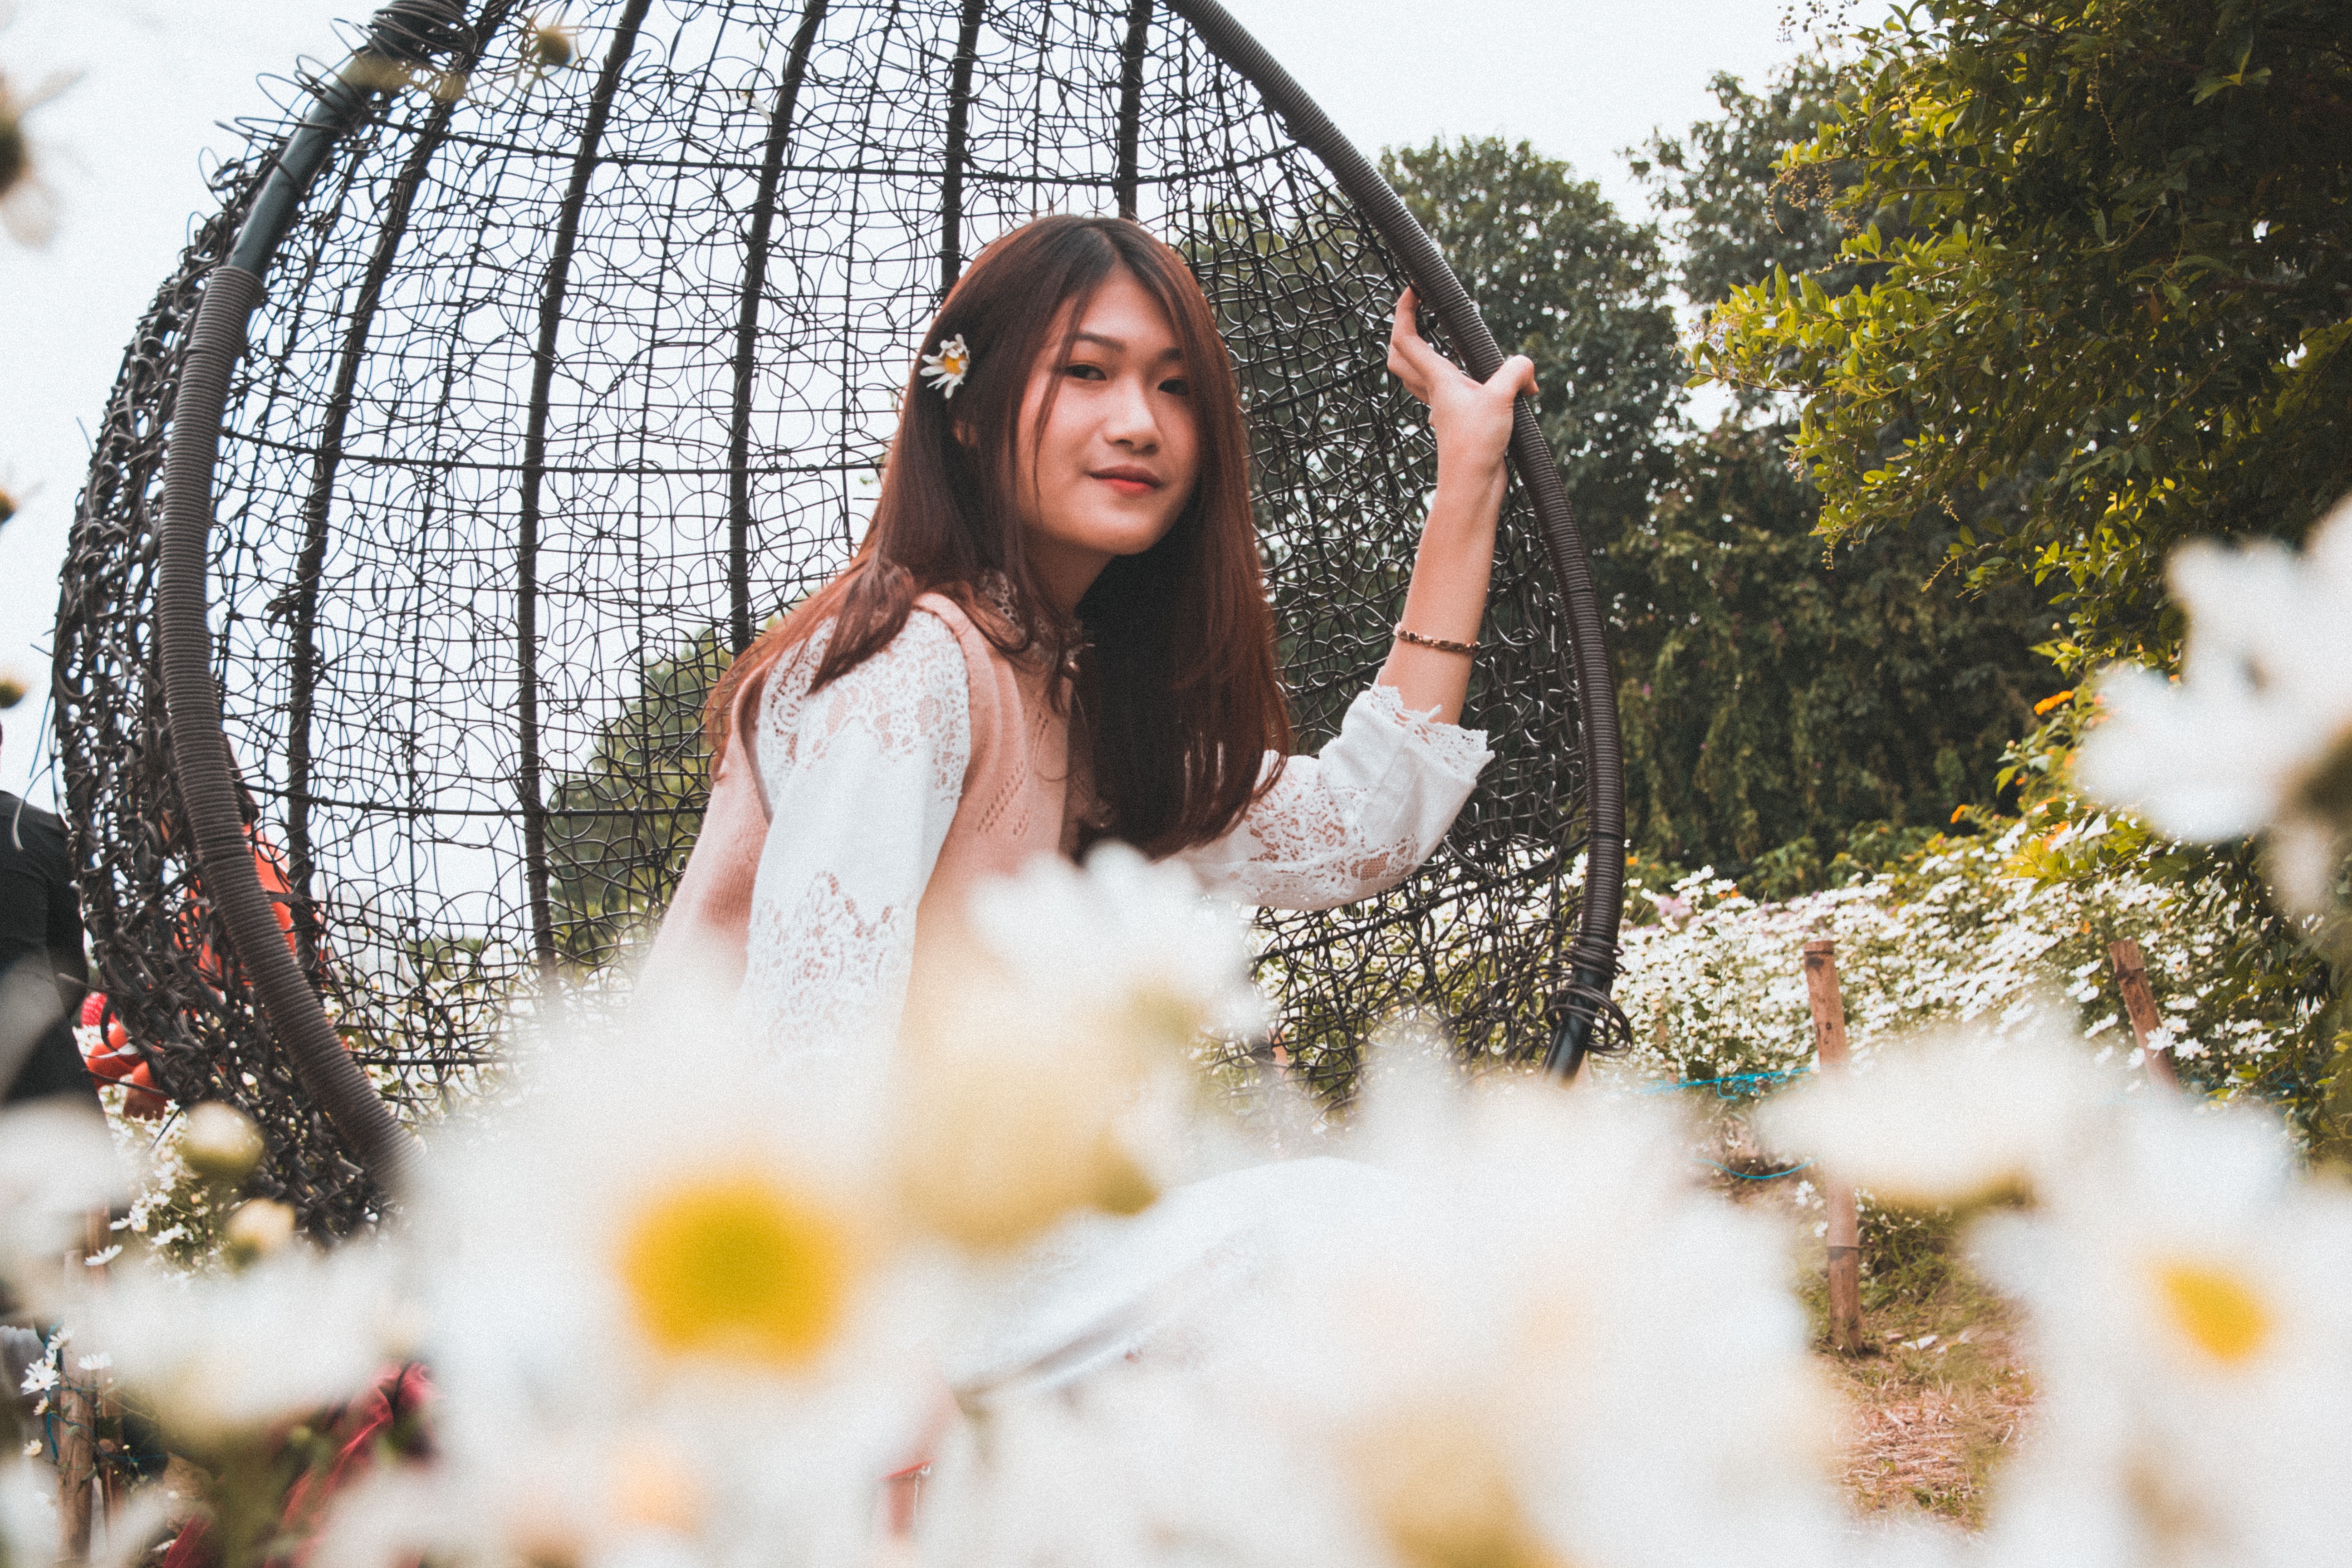
People in nature, beauty, grass, yellow, tree, spring, dress, photography, botany, sunlight, flower, plant, happy, black hair, long hair, photo shoot, wedding dress, fashion accessory, bride, ceremony